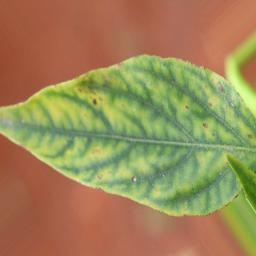
Label: nutritional